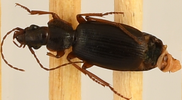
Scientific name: Cymindis cribricollis
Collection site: Dakota Coteau Field Site NEON (DCFS), plot DCFS_013